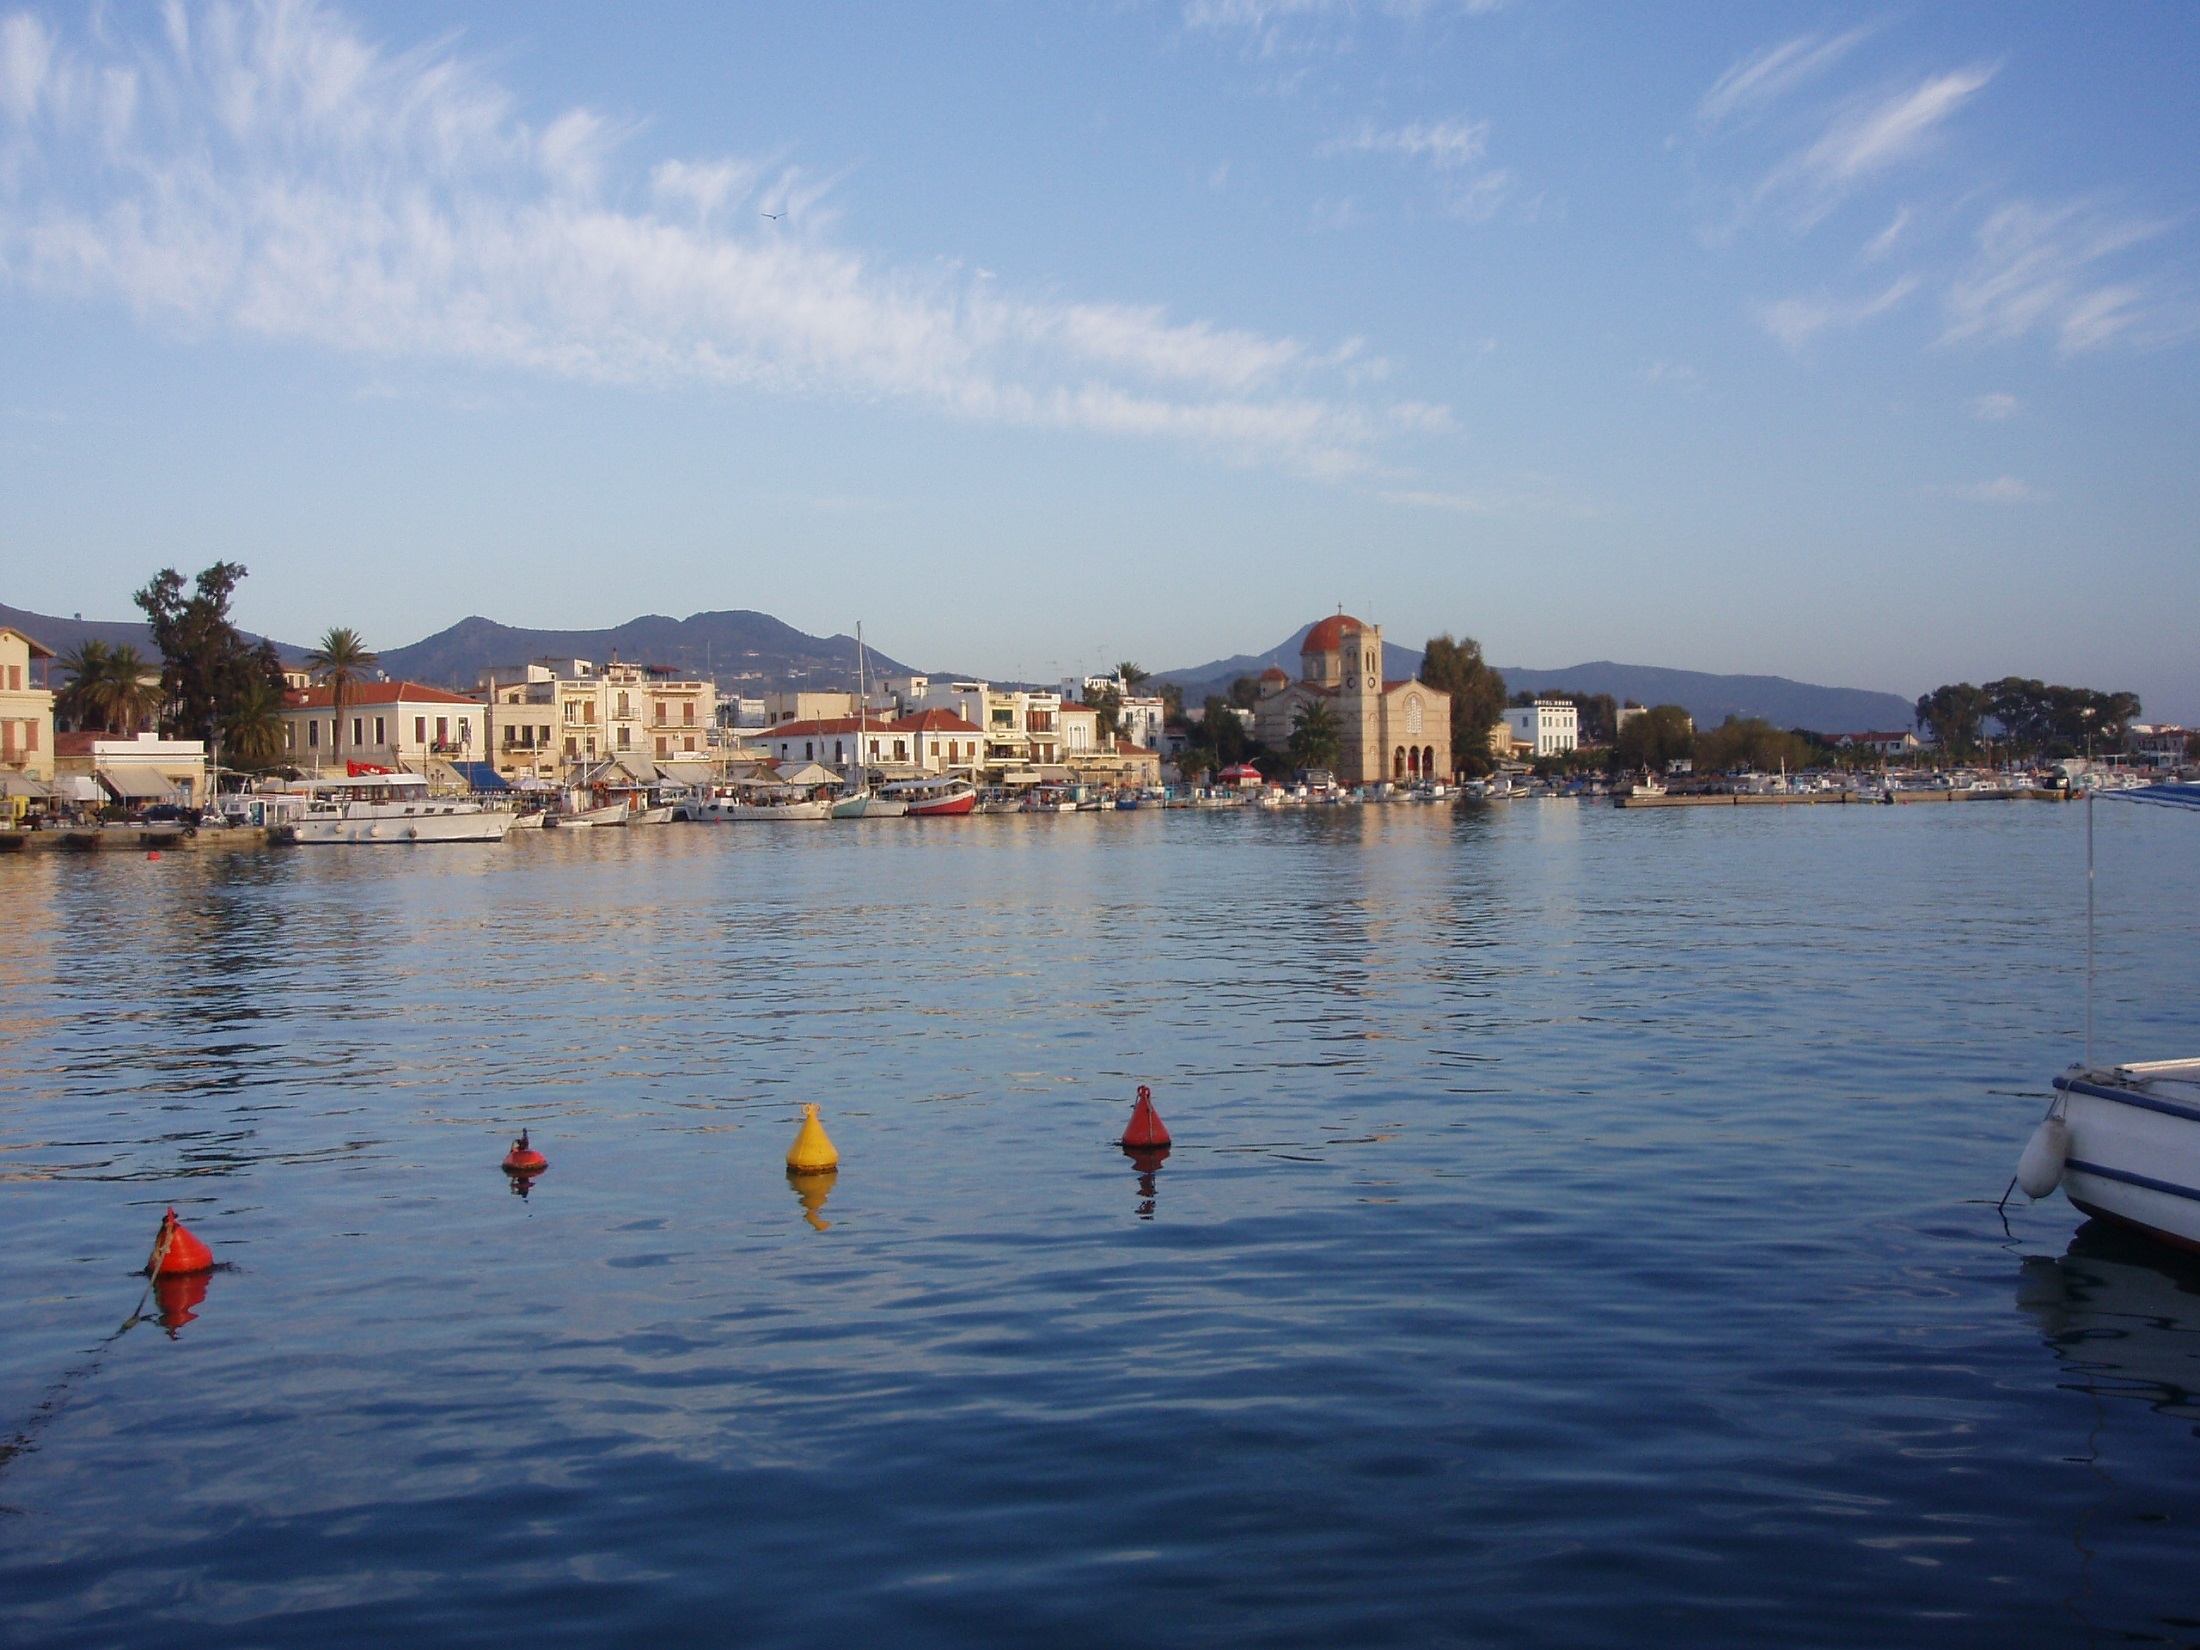
sea, coast, water, ocean, boat, pier, europe, paddle, vehicle, seascape, bay, island, harbor, marina, port, nautical, buildings, boating, boats, greece, watercraft, seafront, aegina